Keelesdale station

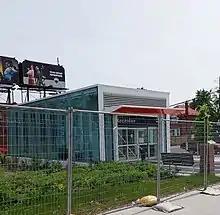
Third entrance in May 2022

Before construction, land expropriations and demolitions were required. The primary entrance is at the site of former EMS Station 19 and a car wash. The secondary entrance is at the site of a former Coffee Time outlet and its adjacent parking lot.